French Polynesia

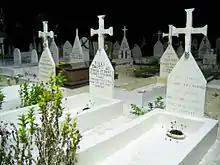
Cemetery in the Tuāmotu

Total population was 278,786 according to the August 18, 2022 census, 68.7% of whom lived on the island of Tahiti alone. The urban area of Papeete, the capital city, has 136,771 inhabitants (2017 census).